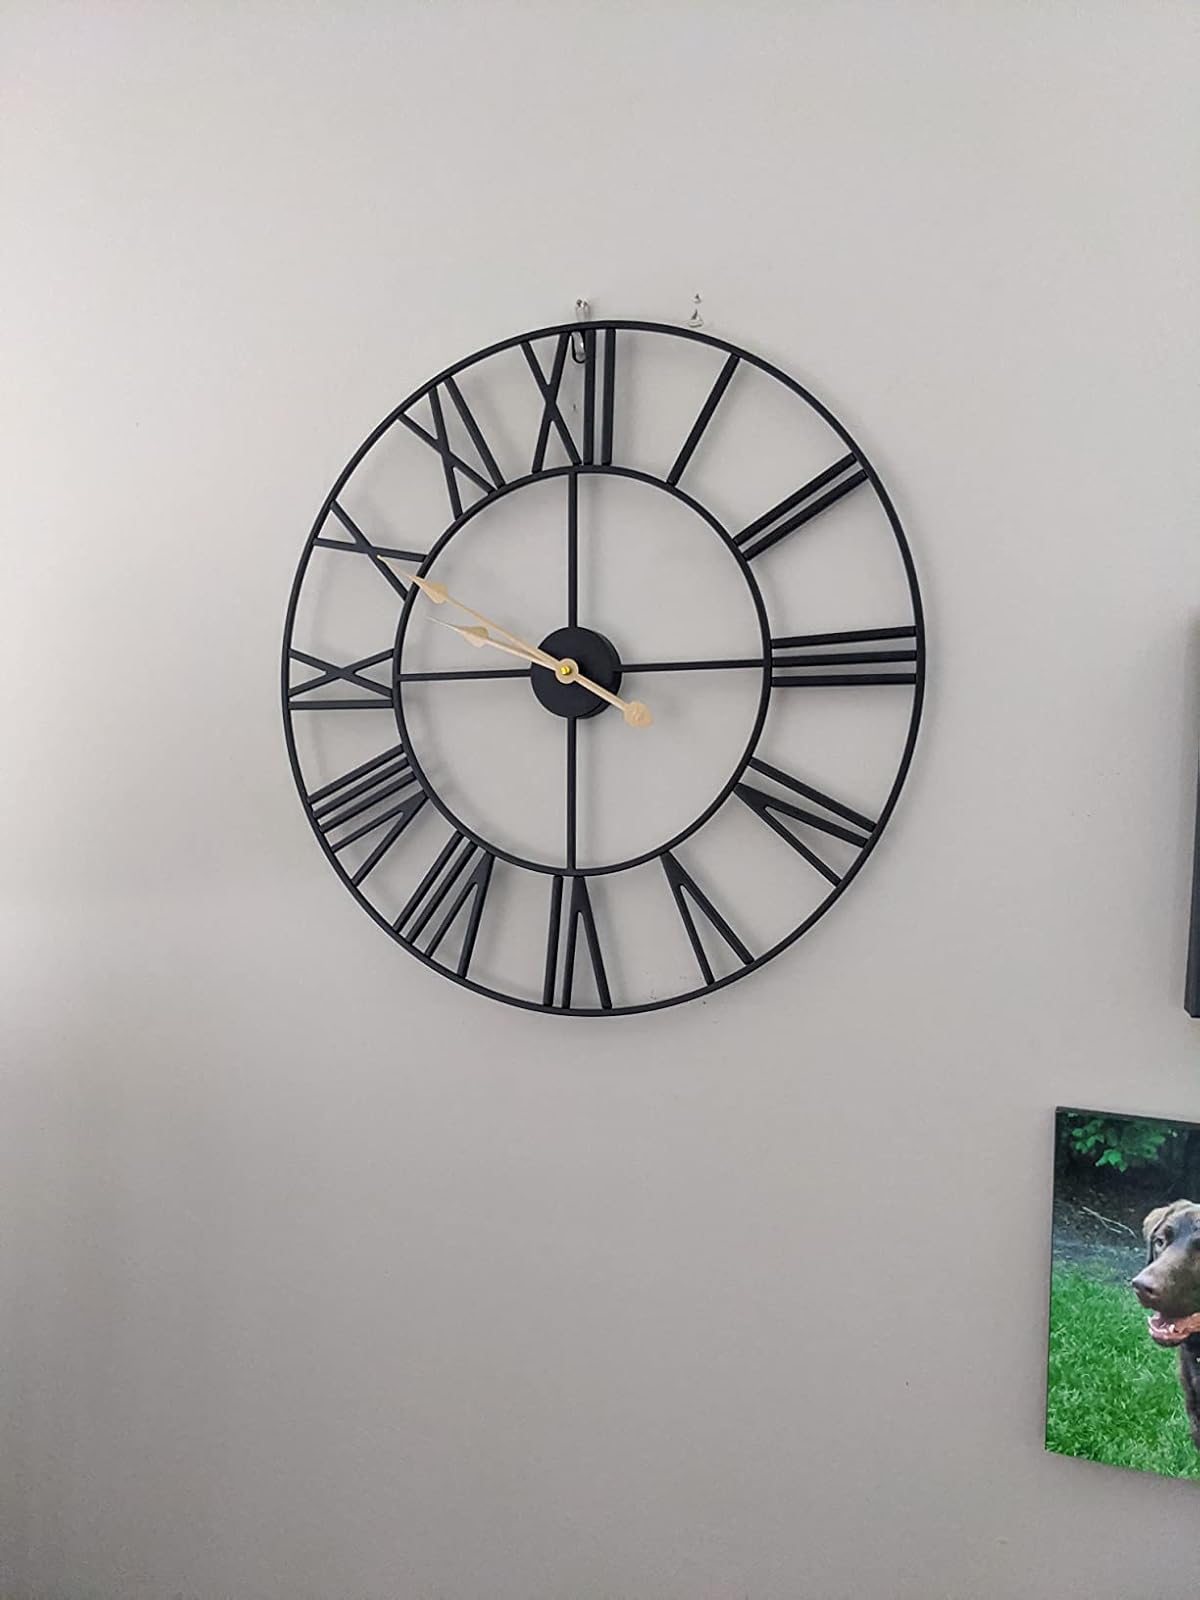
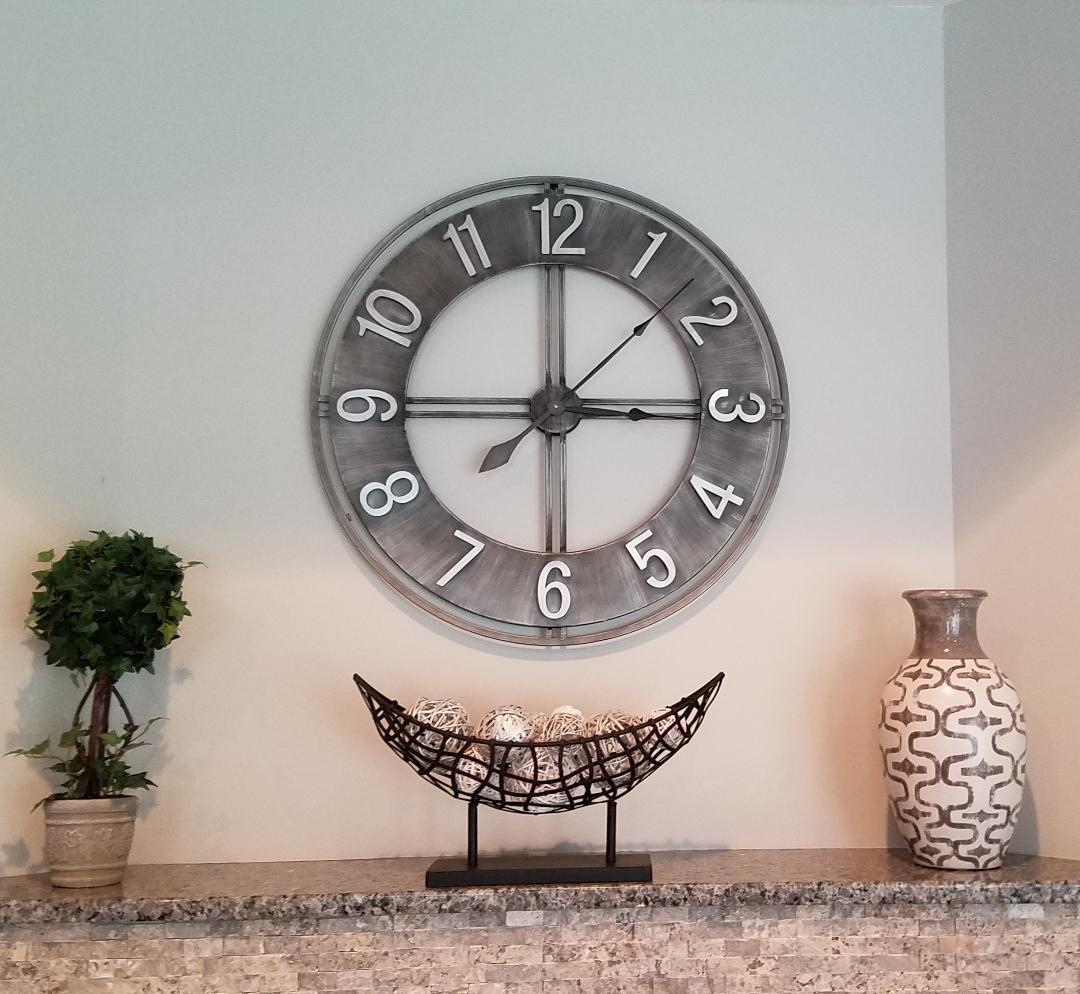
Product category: clock
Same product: no